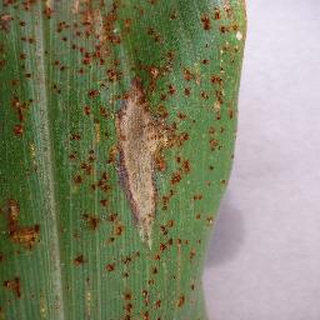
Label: corn_northern_leaf_blight